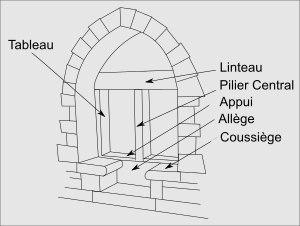
L’allège, également appelée « contre-cœur » en Suisse, désigne sur un bâtiment la partie du mur située entre le plancher et l'appui de fenêtre.
Un coussiège est un banc ménagé dans l'embrasure d'une fenêtre par un ressaut de la baie. Forme courante dans les constructions médiévales, il s'agit le plus souvent d'une banquette en pierre, intégrée à la maçonnerie, revêtue de bois, de coussins. Les embrasures étroites sont pourvues d'un coussiège unique tandis que les larges baies peuvent recevoir des coussièges doubles se faisant face.
Une embrasure est un espace évidé dans toute l'épaisseur d'un mur par l'établissement d'une baie. Plus spécifiquement, ce terme désigne la partie interne de cet espace, par rapport au dispositif de fermeture, porte ou fenêtre.